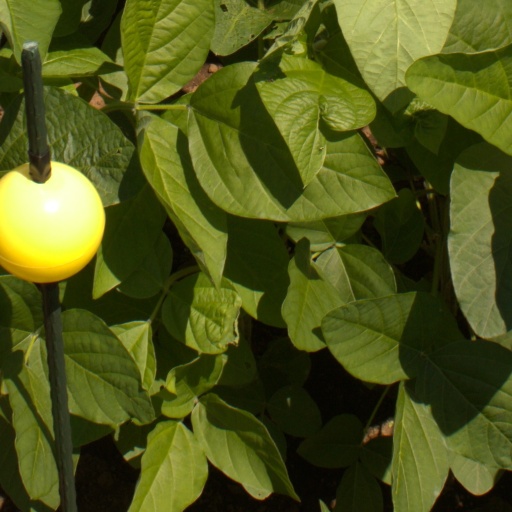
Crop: soybean